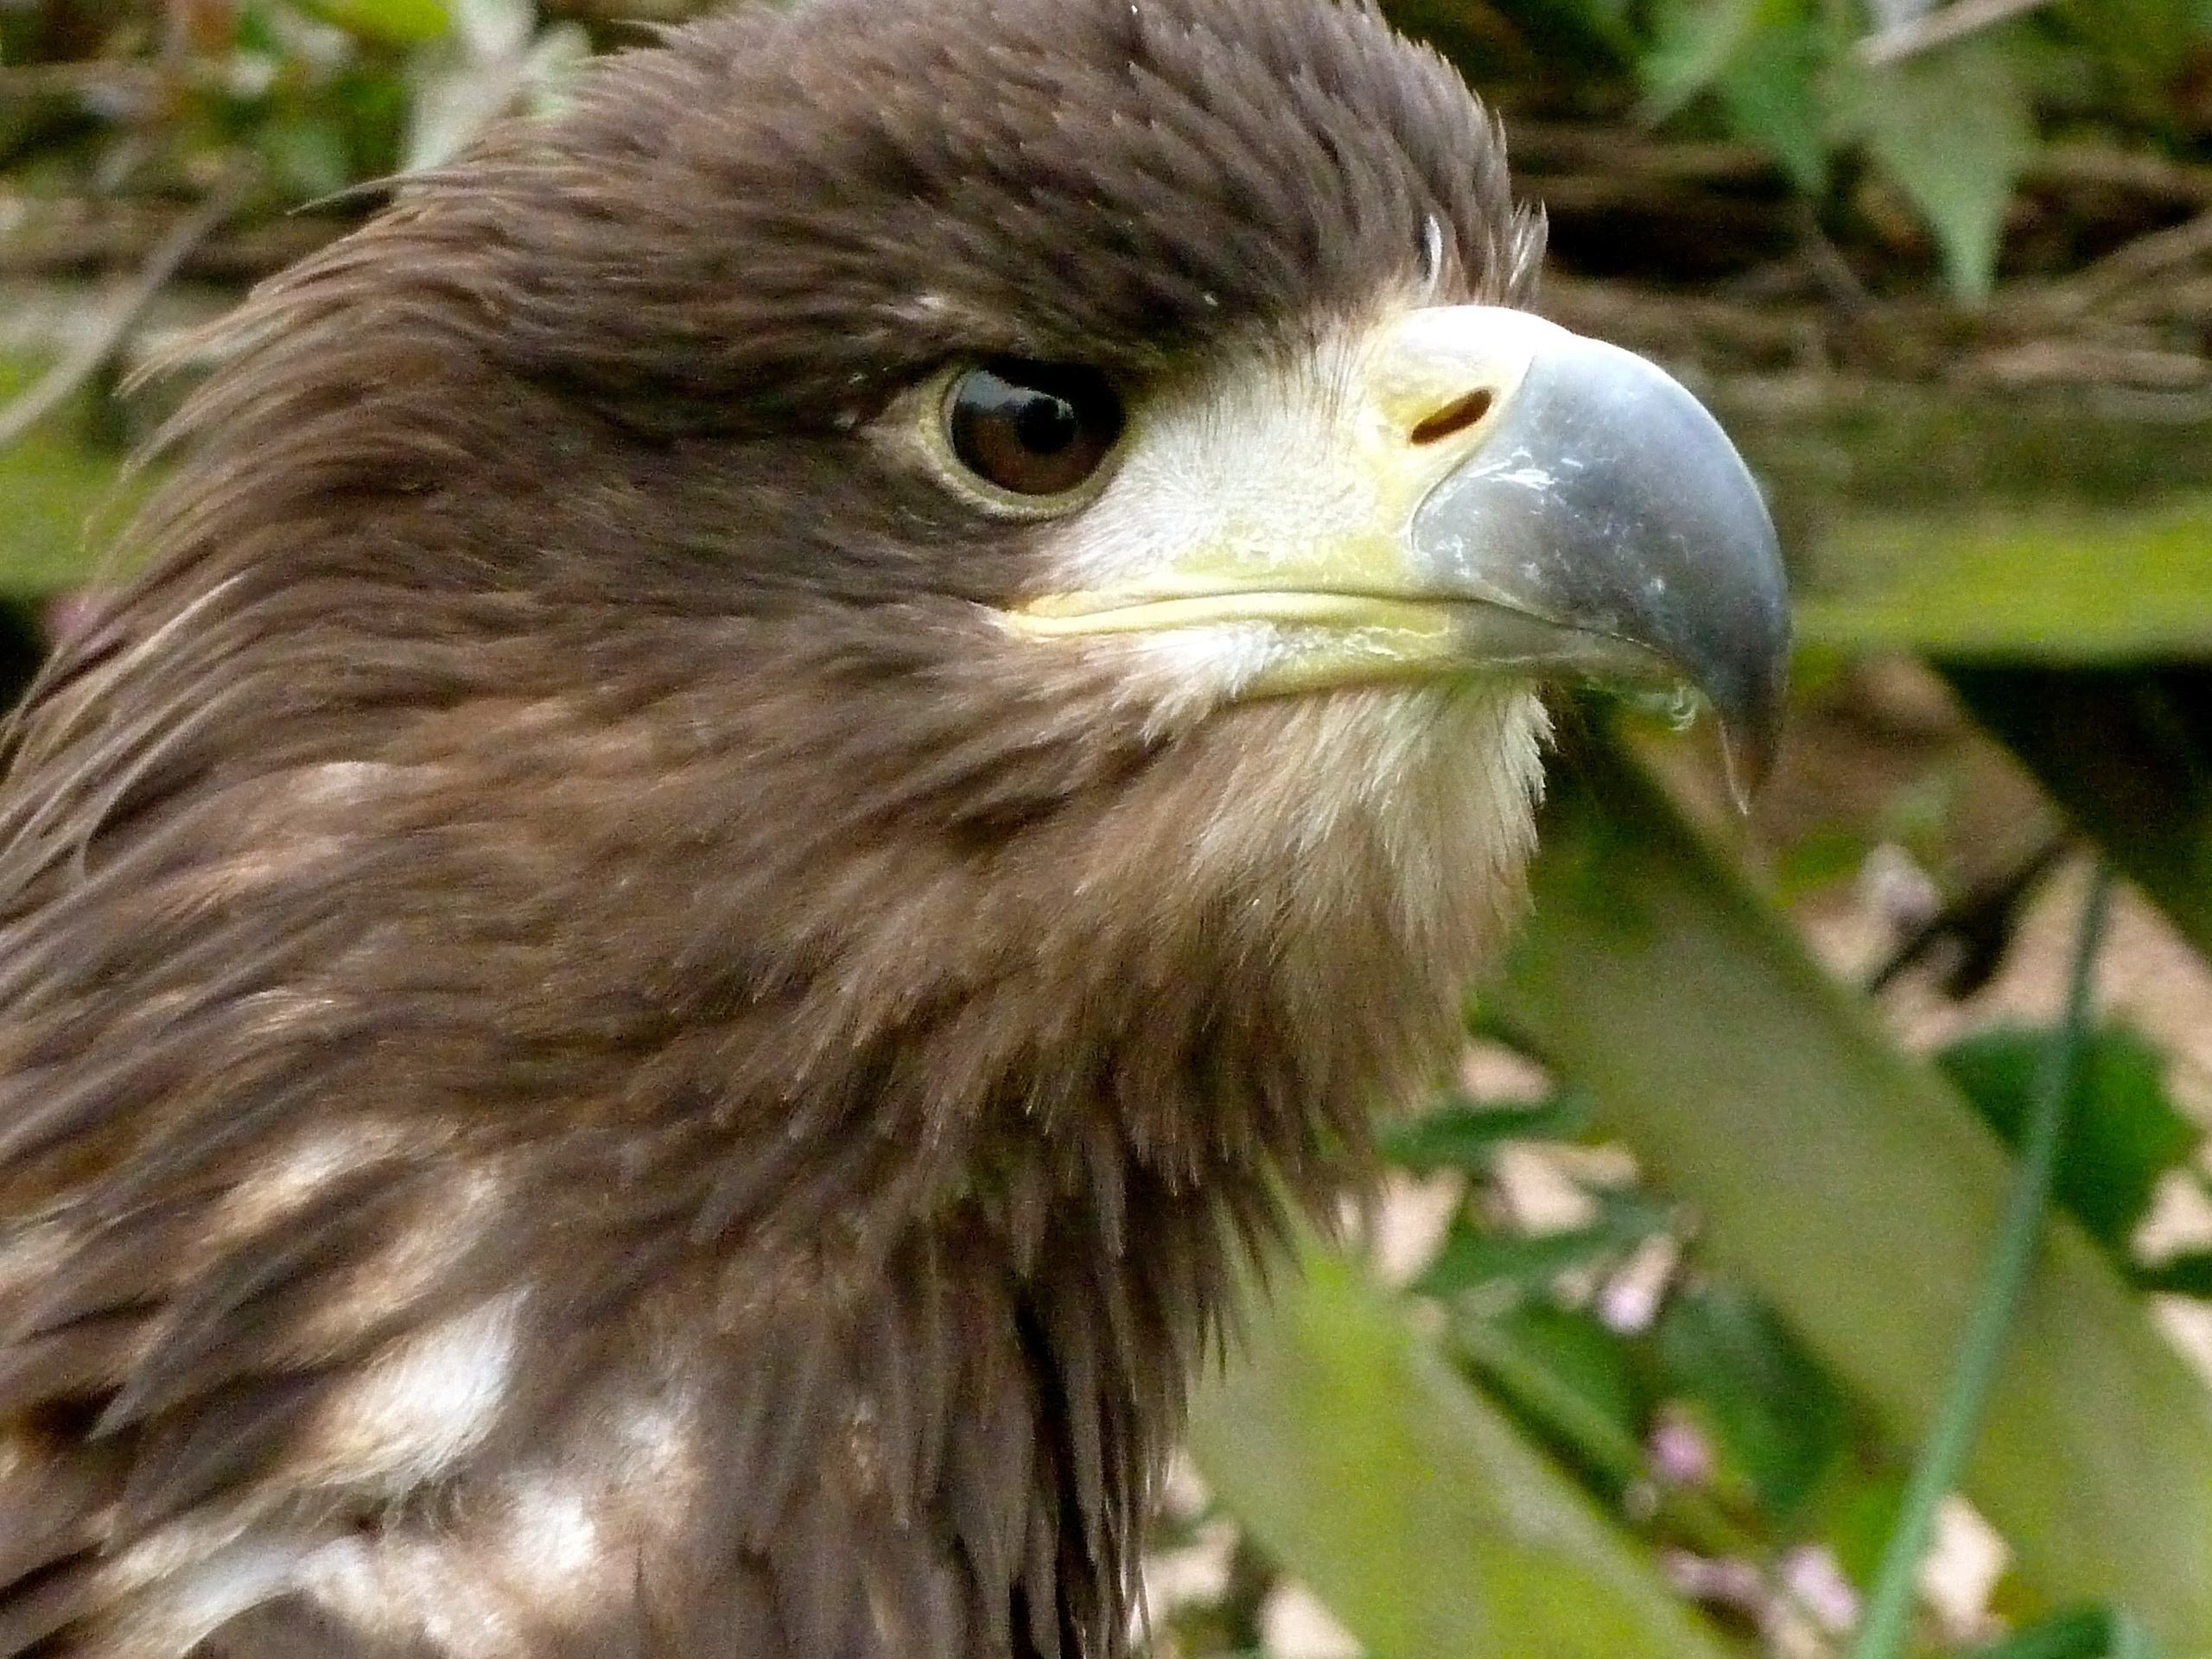
nature, bird, white, looking, wildlife, portrait, young, beak, symbol, eagle, brown, predator, black, hawk, feather, fauna, raptor, majestic, plumage, bird of prey, power, eye, head, look, vertebrate, creature, large, hunter, strength, prey, predatory, powerful, falconry, accipitriformes